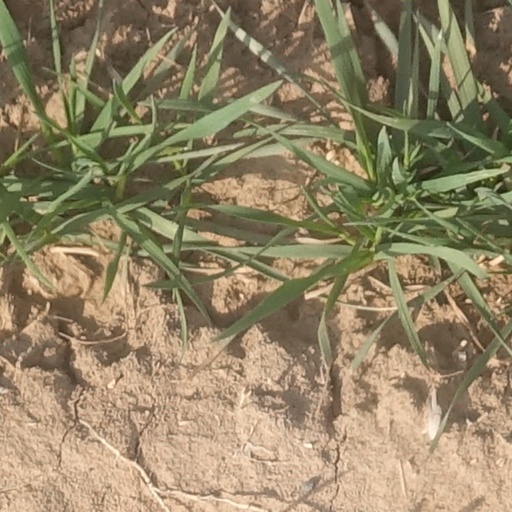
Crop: wheat